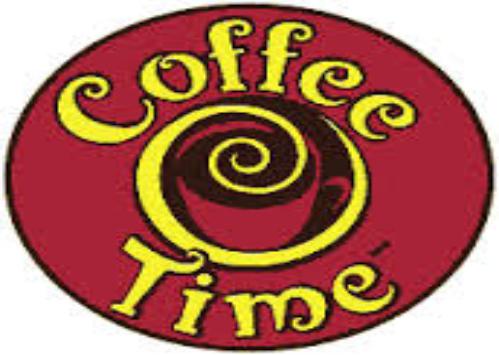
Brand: Coffee Time
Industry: Food